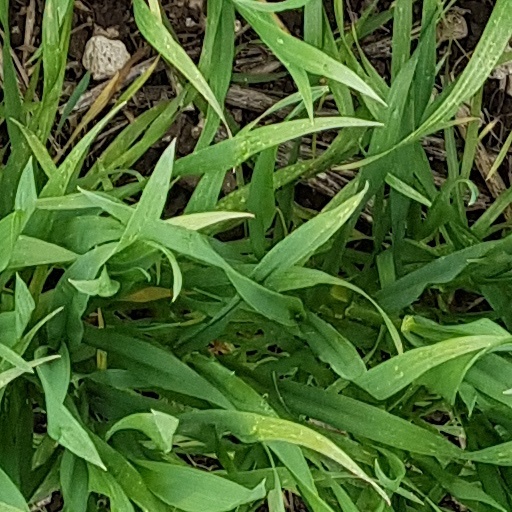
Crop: wheat